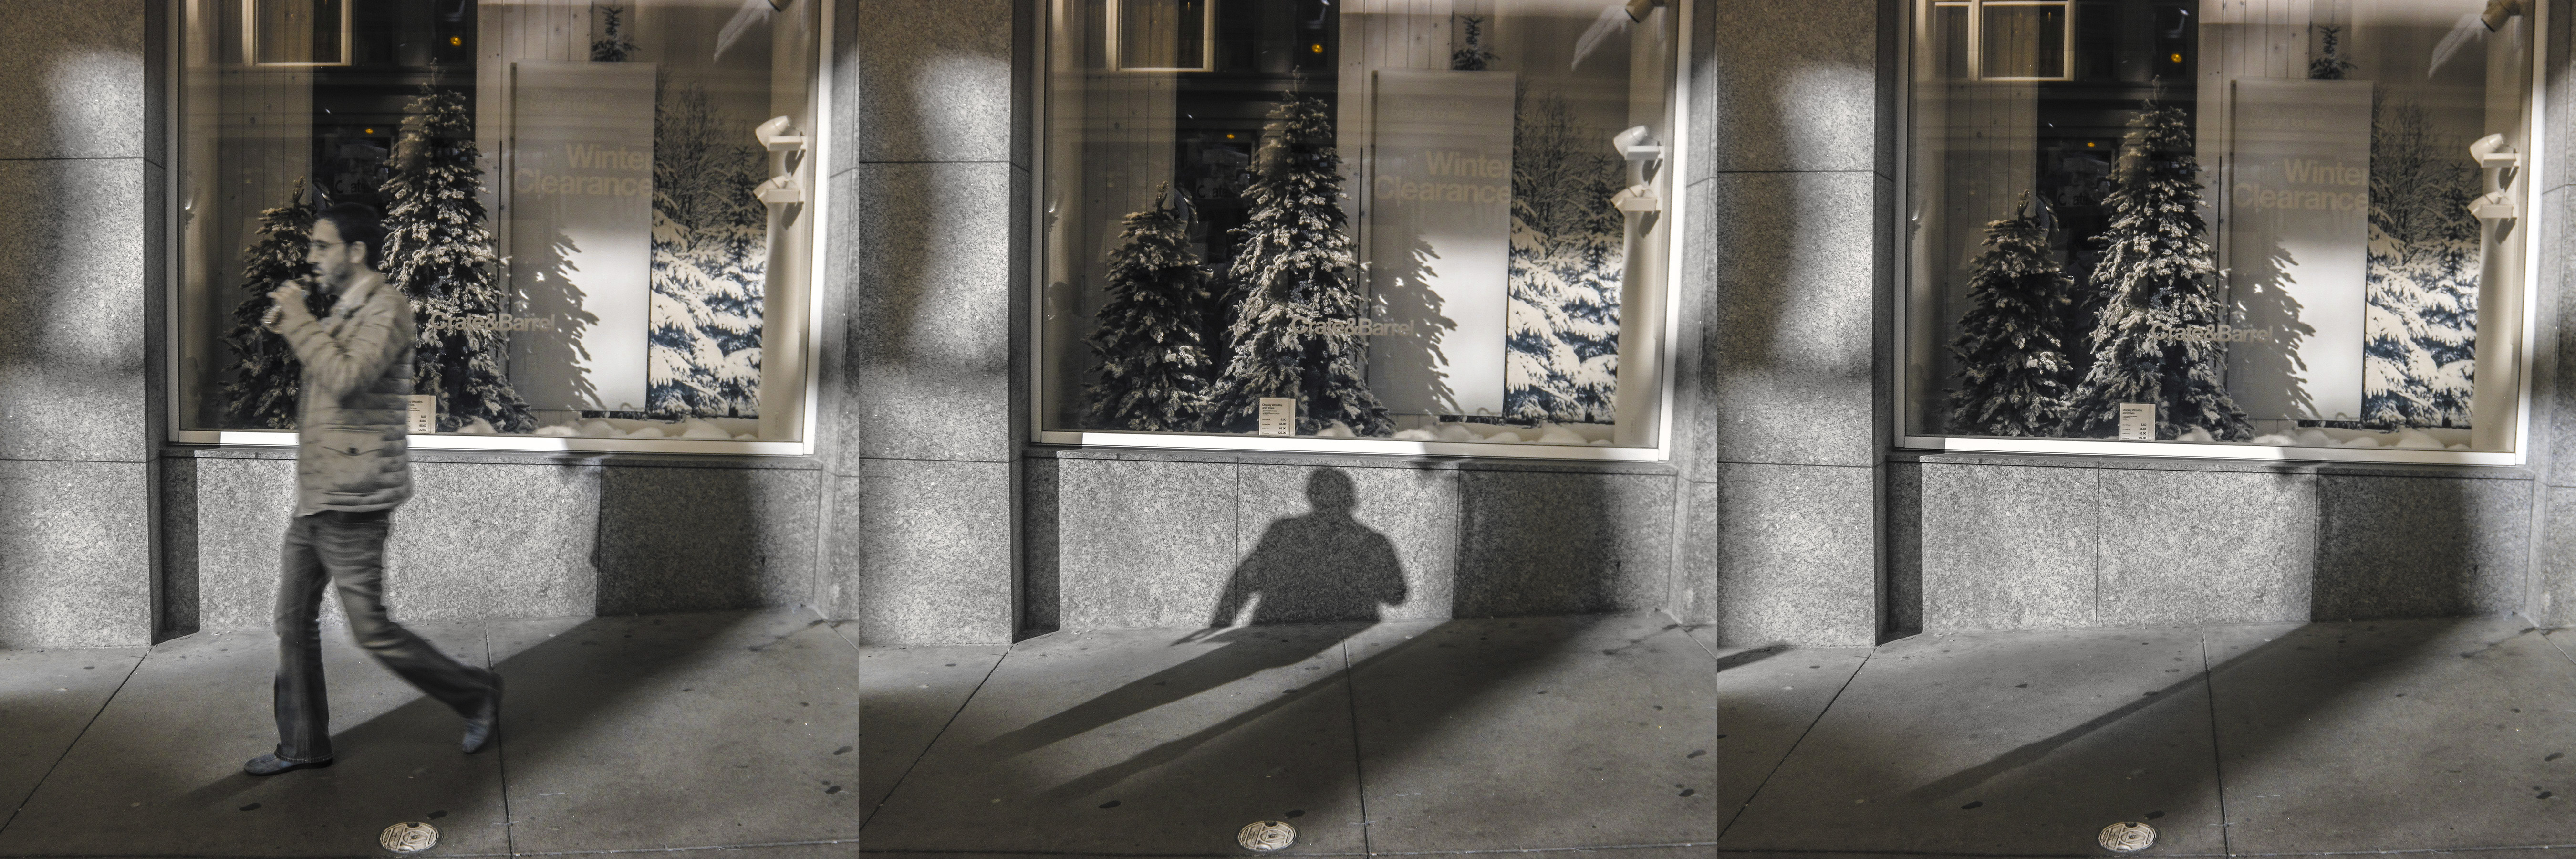
shopping, interior design, sanfrancisco, tourist attraction, unionsquare, display window